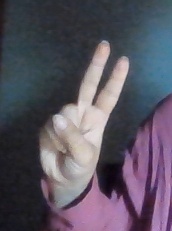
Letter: taa